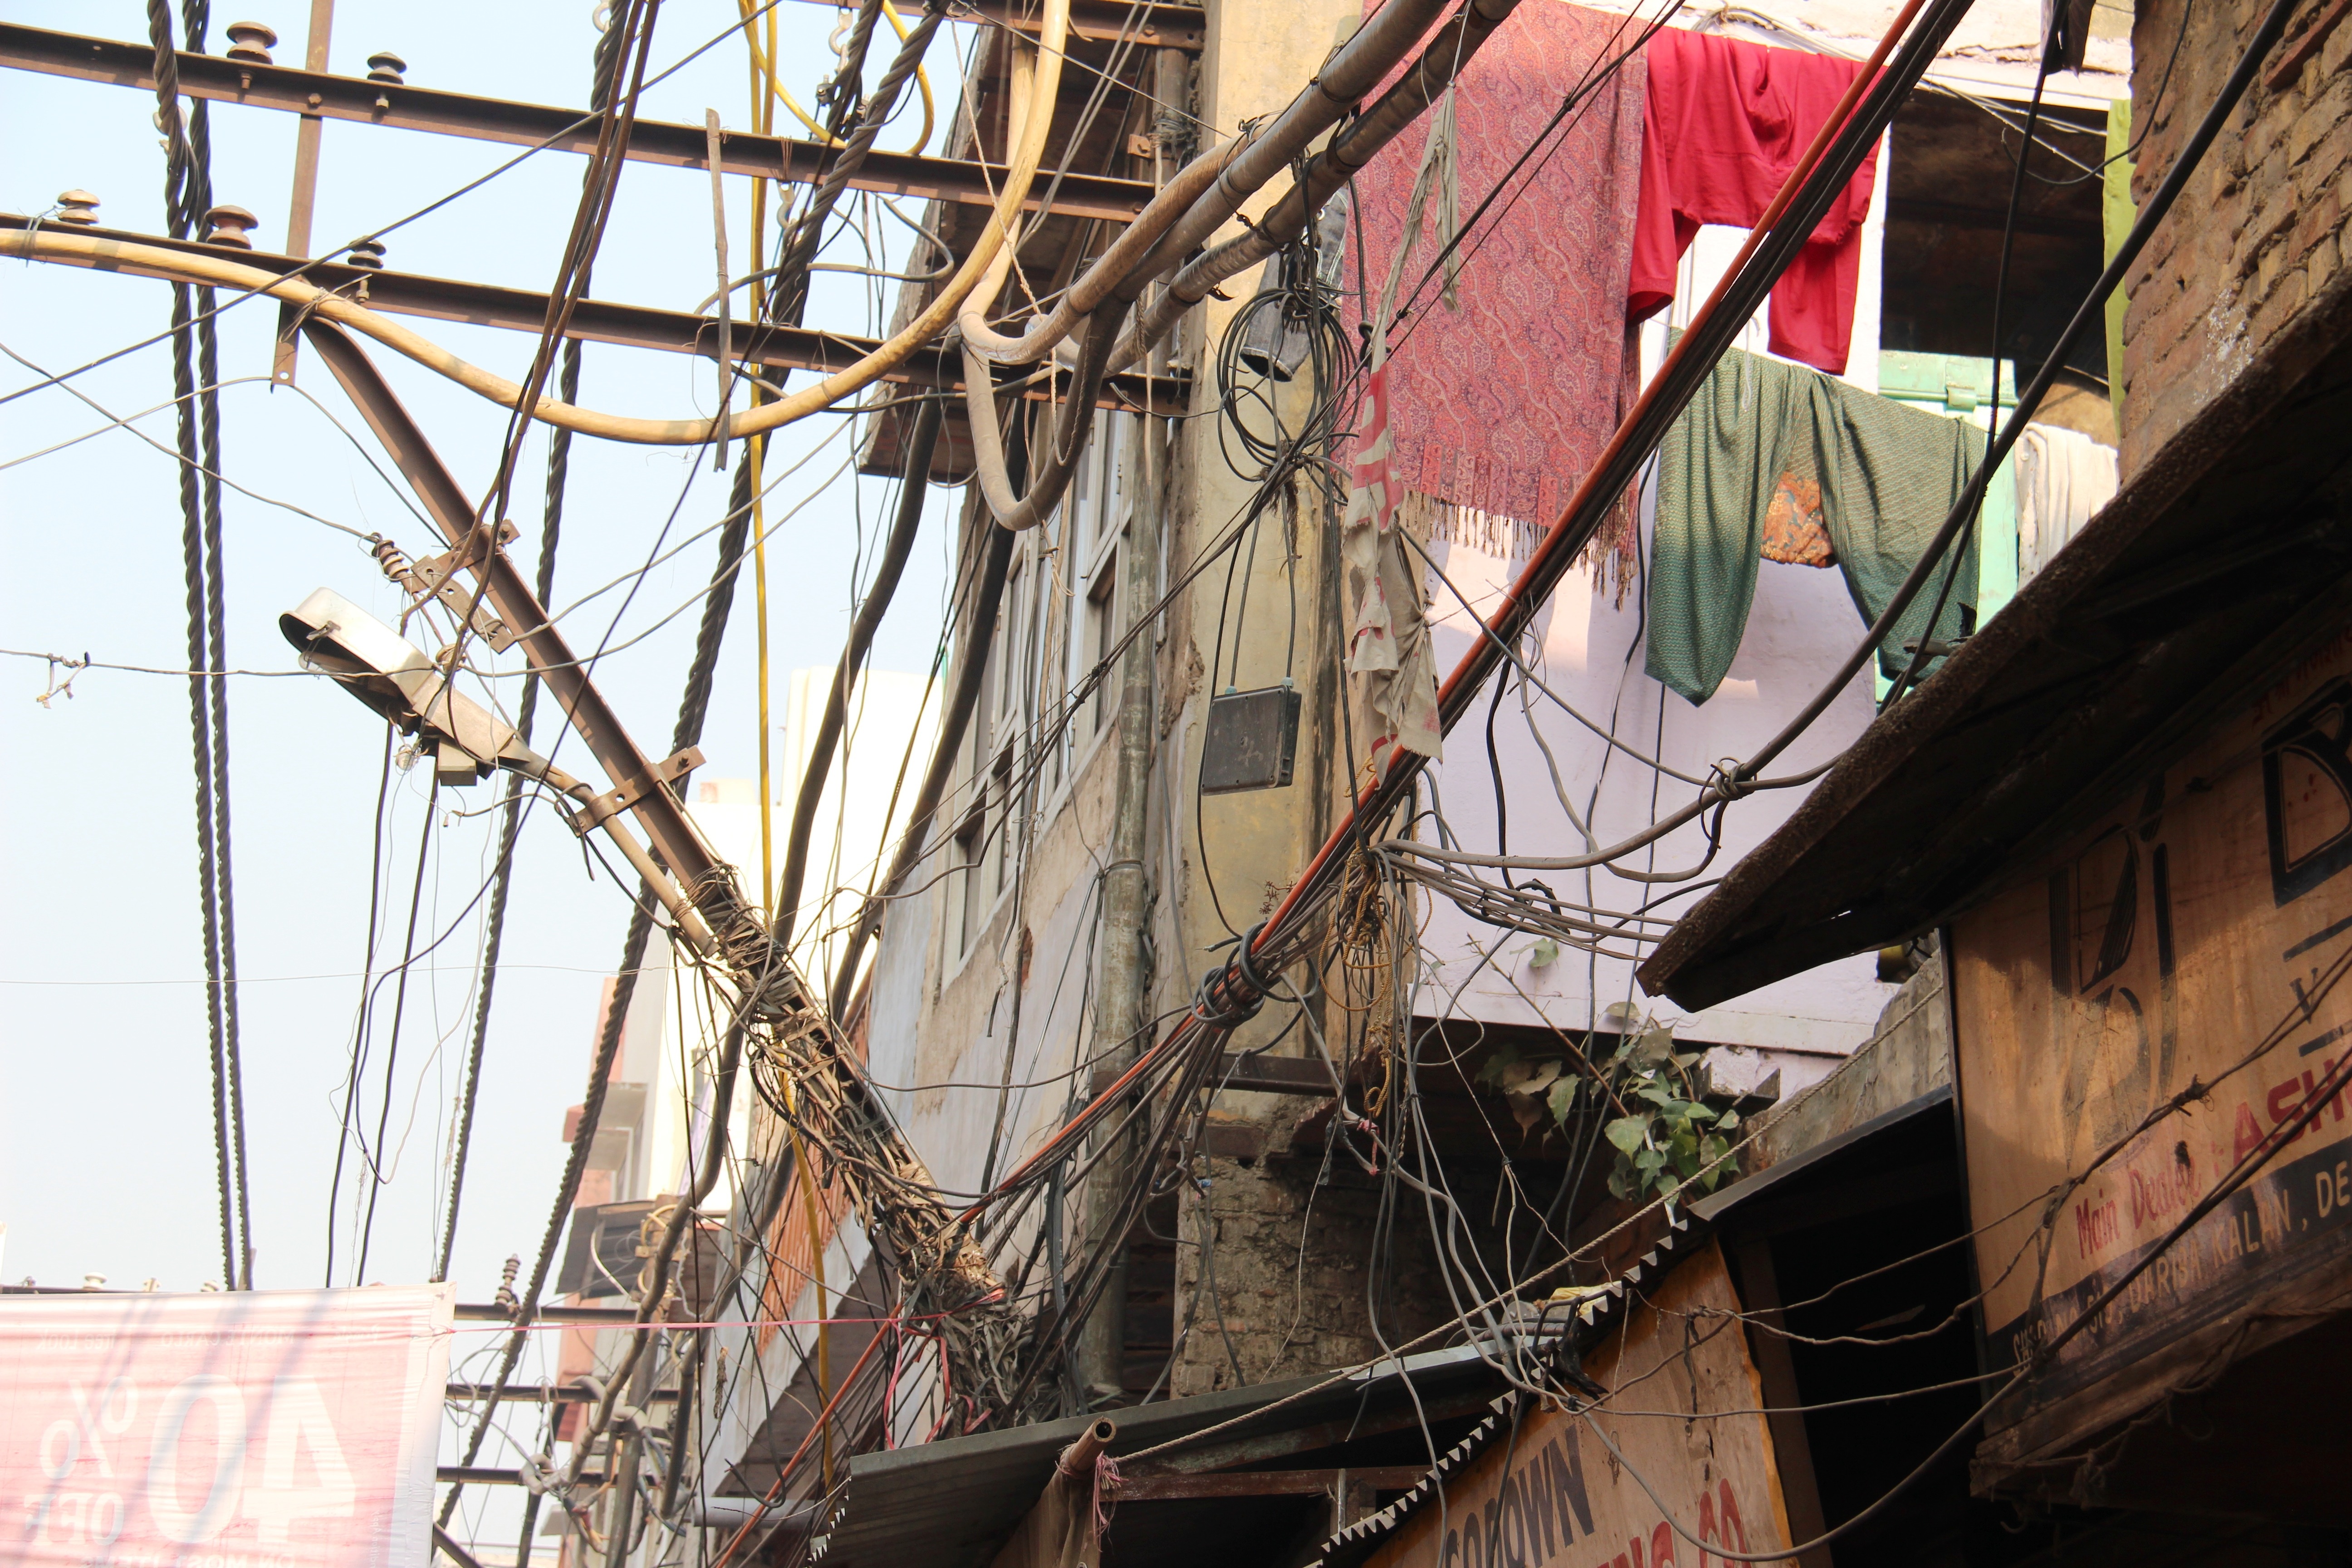
city, vehicle, mast, energy, current, art, india, delhi, power supply, power cable, galleon, urban area, cable salad, choas, wohnhungen